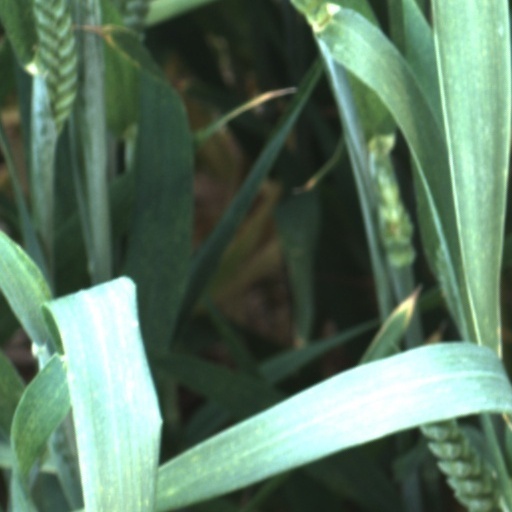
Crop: wheat